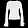
Label: Pullover